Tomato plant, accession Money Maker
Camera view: tilt-top (135 deg); turntable rotation: 270 degrees
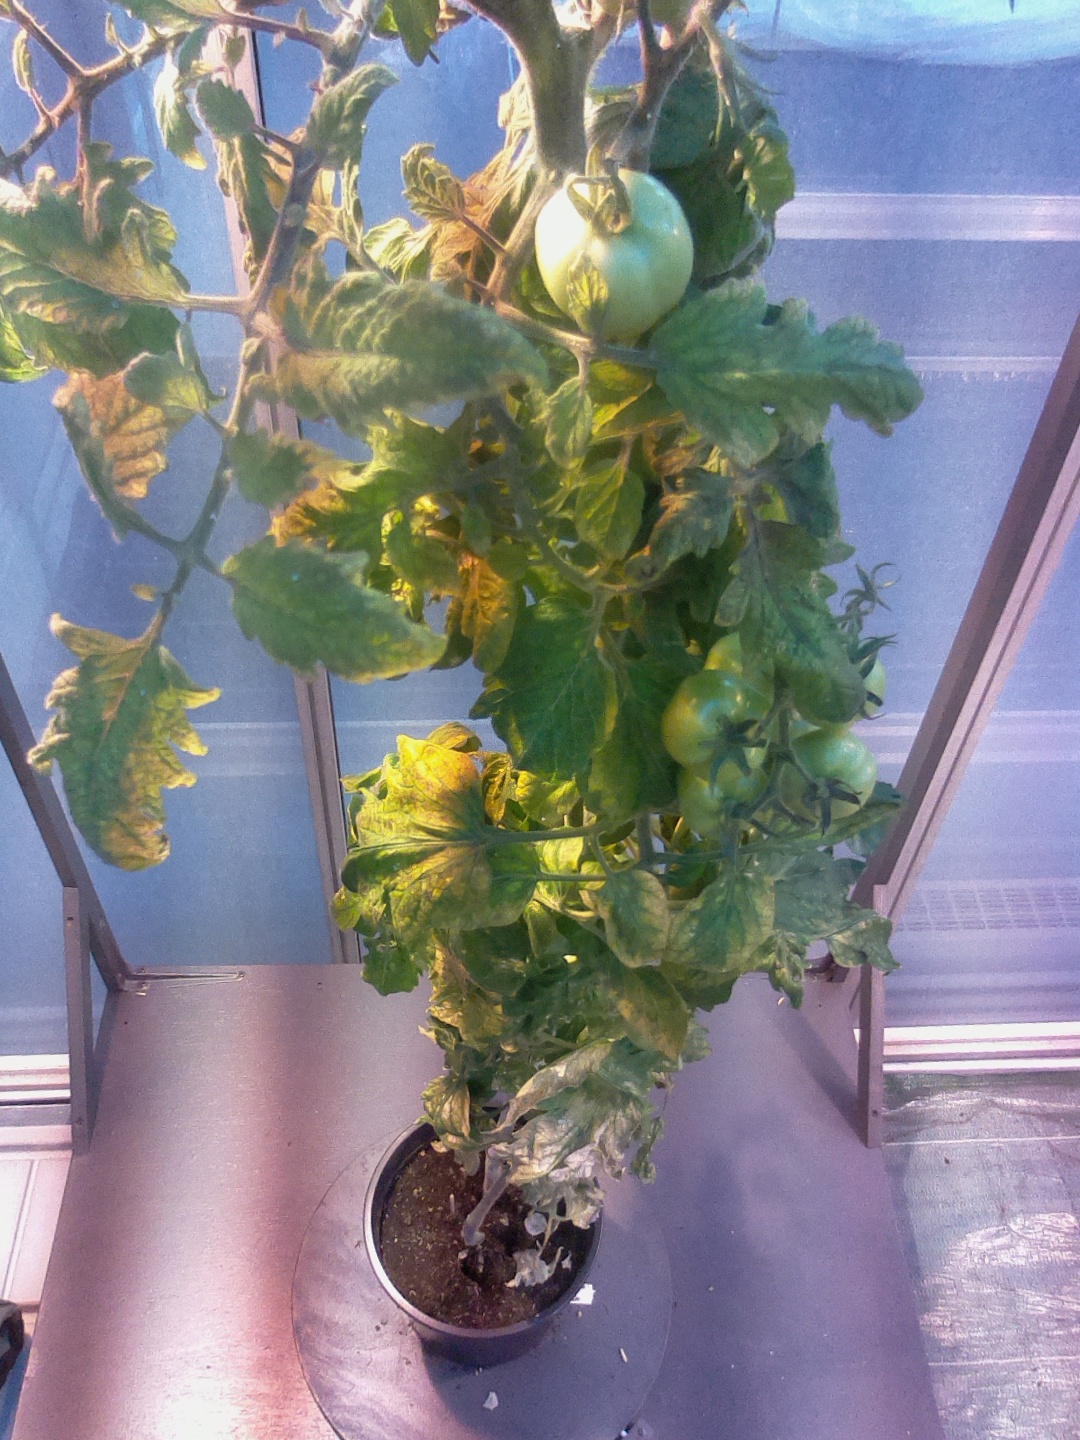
BBCH growth stage 79: 90% -100% of final fruit size